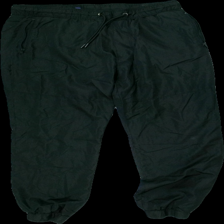
View: front
Type: Trousers
Category: Ladies
Brand: H&M
Colors: Black
Material: 100% polyester
Cut: Regular
Size: M
Season: All
Price range: 50-100
Recommended usage: Reuse